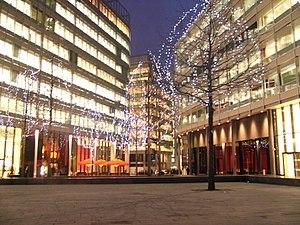
Spinningfields est une zone de la ville de Manchester qui connait un fort développement économique au début du XXIᵉ siècle. Le complexe de Spinningfields a été imaginé par Allied London Properties, une entreprise de développement et d'investissement basée à Londres. Il est situé entre la rue principale Deansgate et le fleuve Irwell. Elle doit son nom à une petite rue étroite qui passait autrefois à l'ouest de Deansgate ; en 1968 Spinningfield et les buildings situés juste au sud deviennent Spinningfield Square, une aire pavée ouverte avec une statue appelée « Liberté de la presse ». La bibliothèque John Rylands était au nord de cette aire pavée.